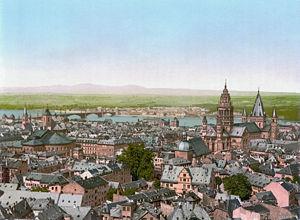
L’histoire de la ville de Mayence, fondée par les Romains, constitue un héritage de plus de deux millénaires.